Joan Capdevila

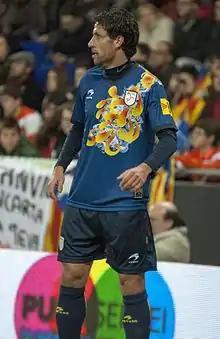
Capdevila in action for Catalonia in 2013

Joan Capdevila Méndez (born 3 February 1978) is a Spanish former professional footballer who played as a left-back.